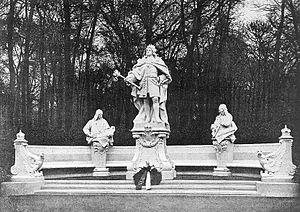
Frédéric Iᵉʳ de Prusse est prince-électeur de Brandebourg puis premier roi en Prusse le 18 janvier 1701, en échange de son soutien à l’empereur Léopold Iᵉʳ du Saint-Empire dans la guerre de Succession d’Espagne contre la France.
Gustav Heinrich Eberlein, né le 14 juillet 1847 à Staufenberg dans l'arrondissement de Göttingen et mort le 5 février 1926 à Berlin, est un sculpteur, peintre, illustrateur et écrivain allemand. Vers 1900, Reinhold Begas et lui ont été les deux artistes les plus célèbres de l'école de sculpture de Berlin.